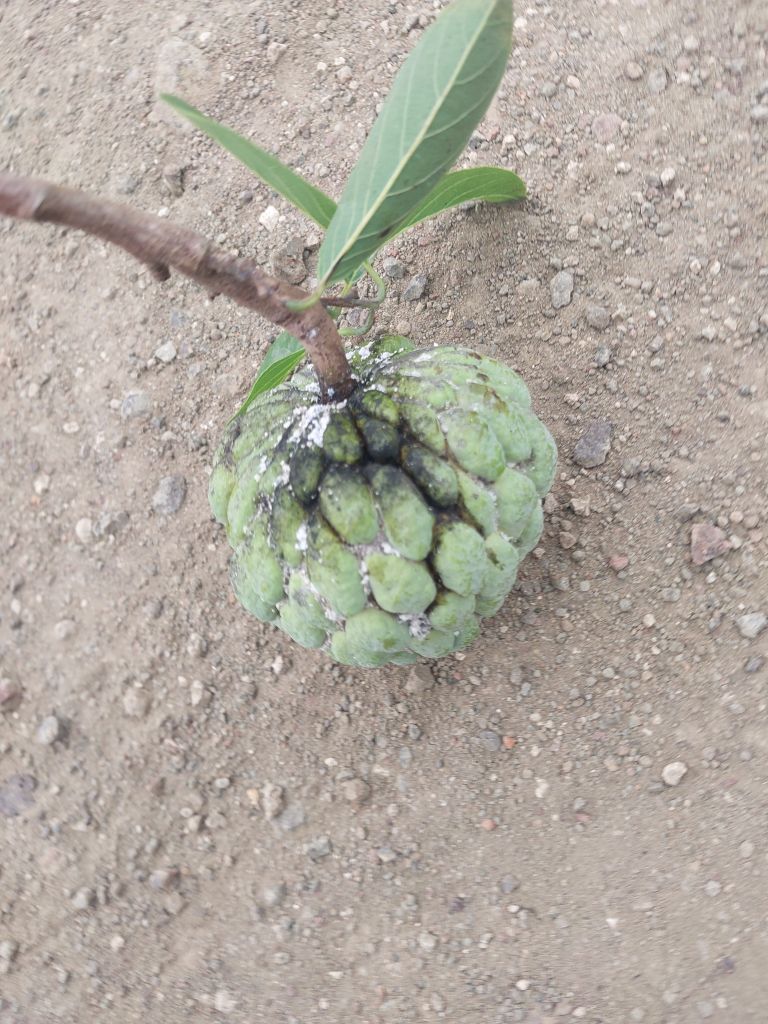
Disease label: Athracnose